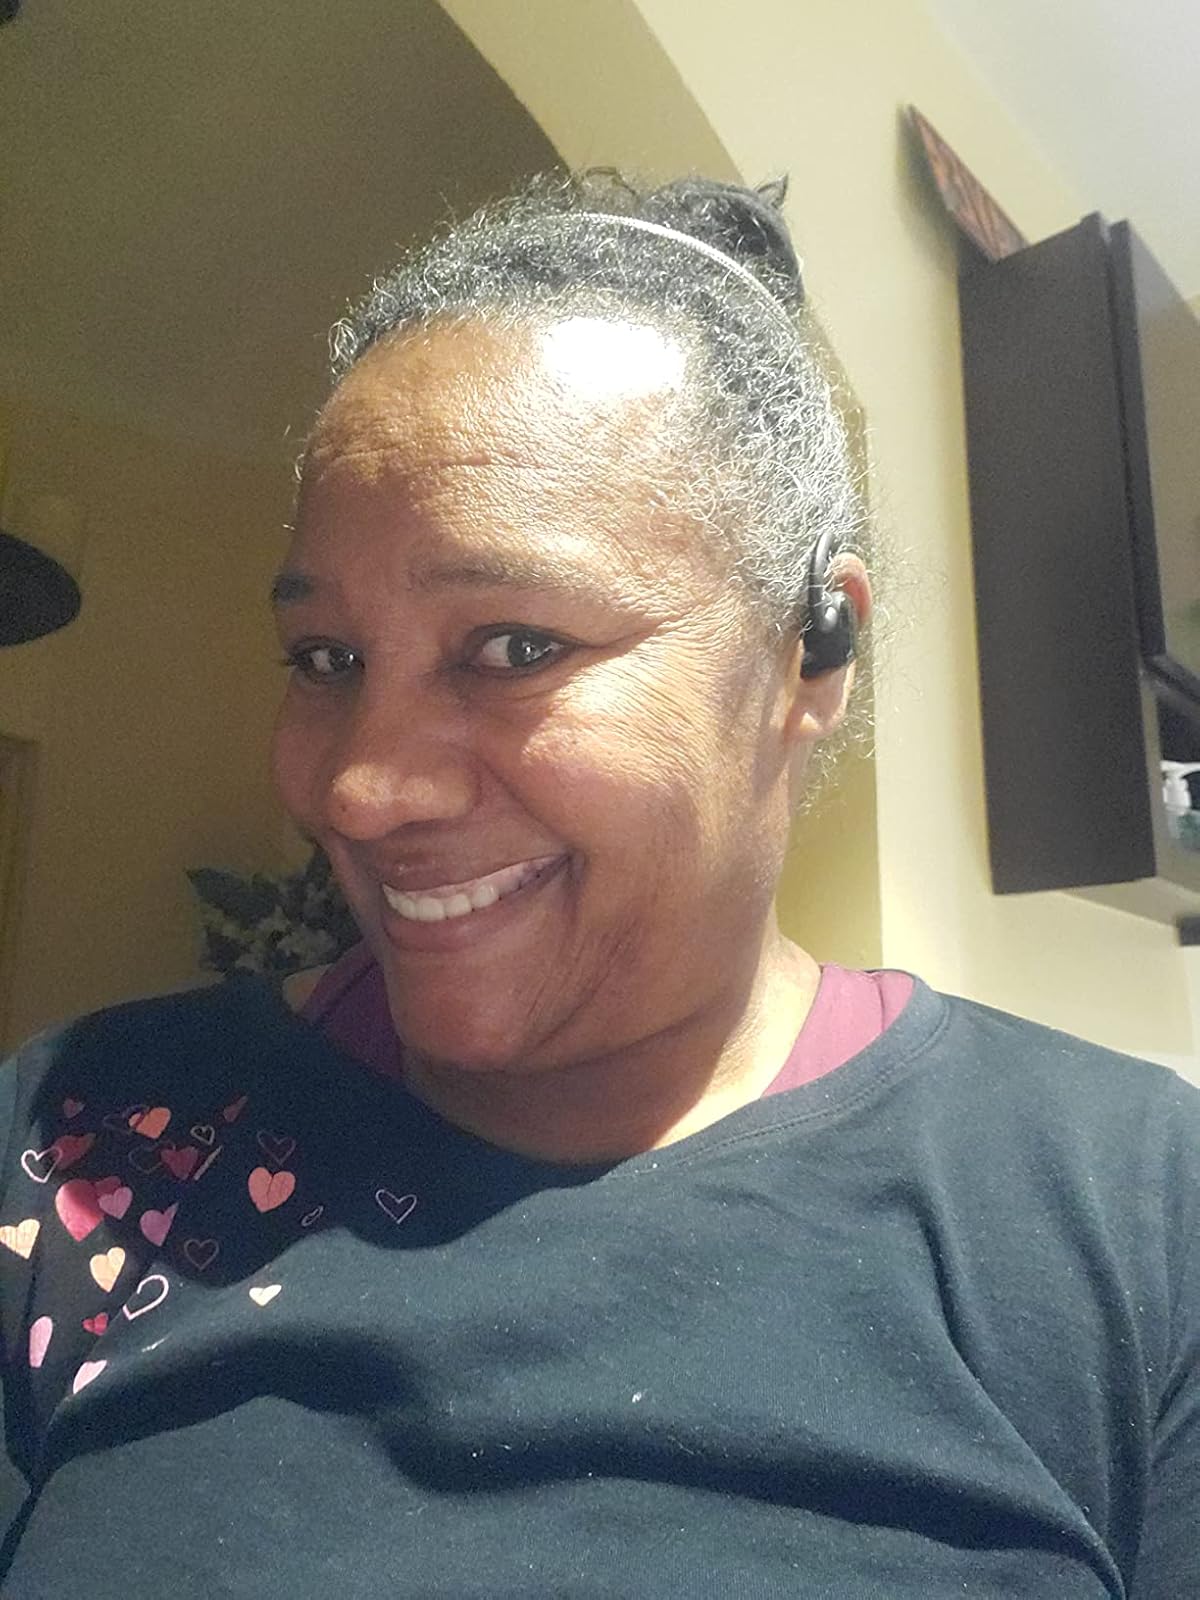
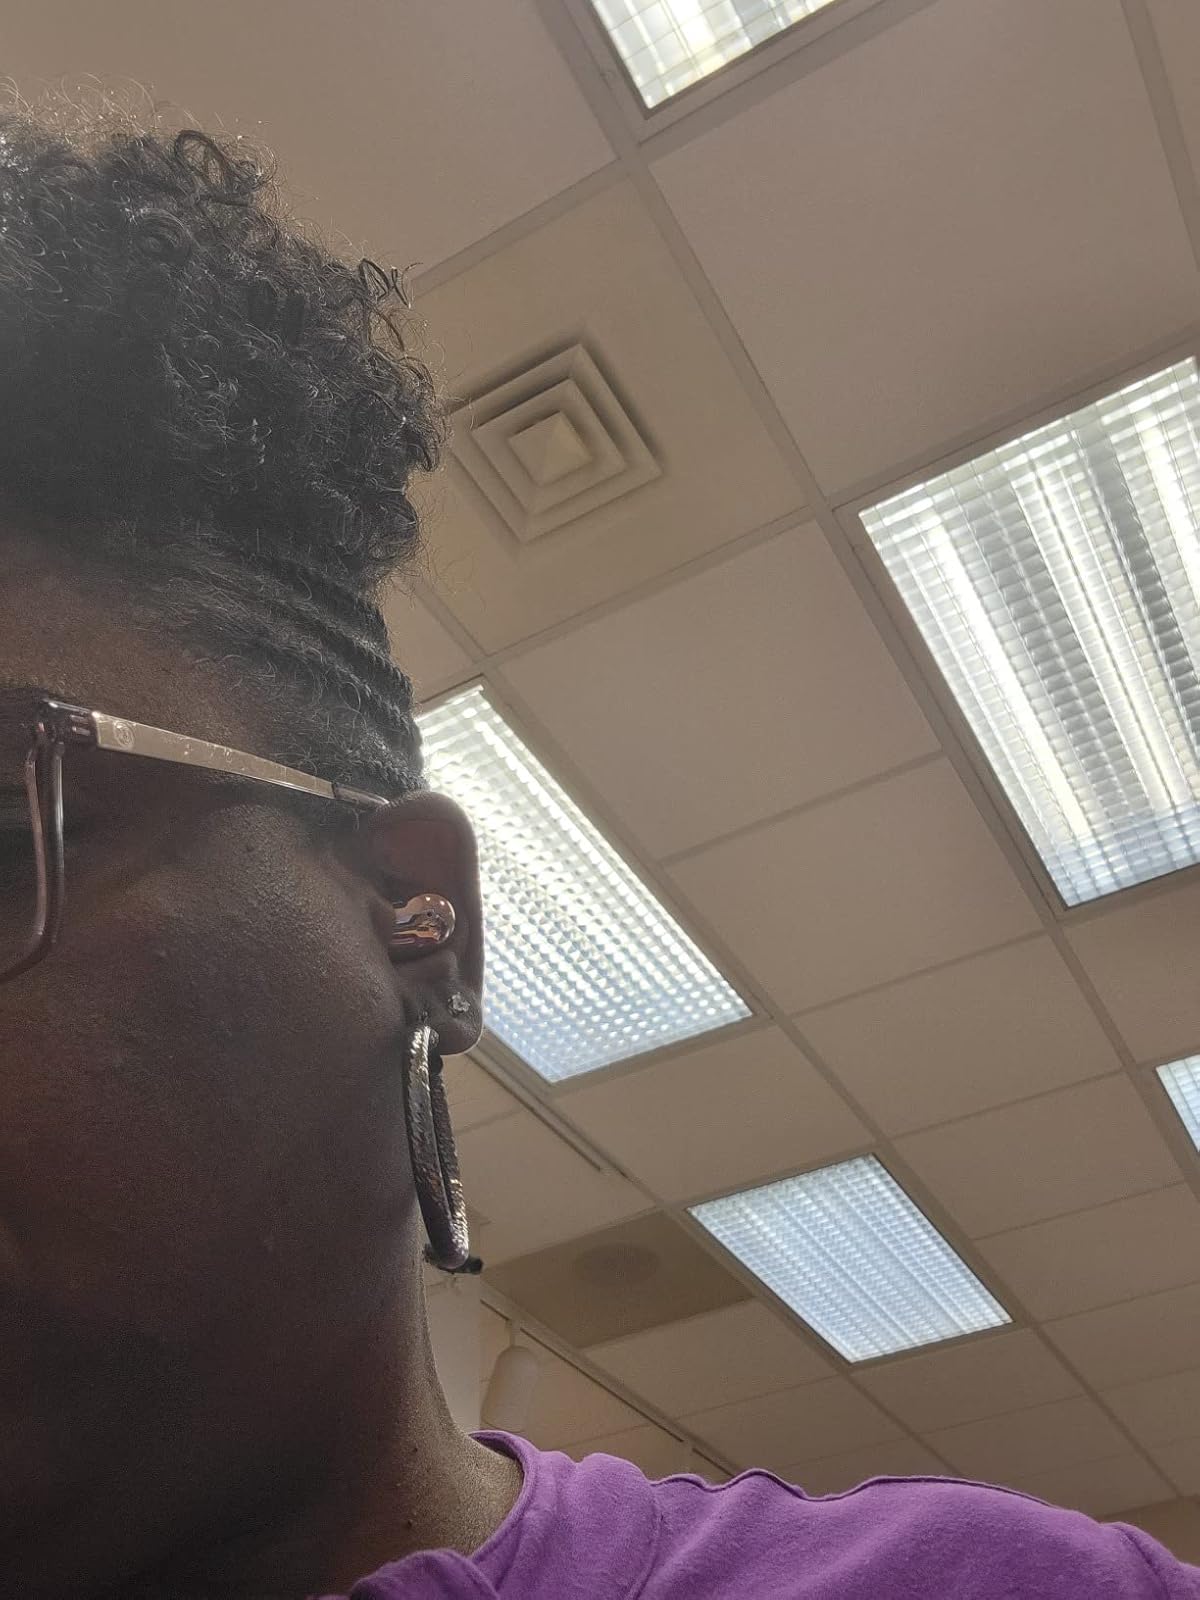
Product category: earbuds
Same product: no